Janet Blair

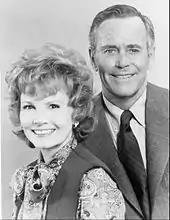
Blair and Henry Fonda in "The Smith Family", 1971

Blair appeared on television in various variety-show guest appearances and served as Dinah Shore's summer replacement on the "Dinah Shore Chevy Show" in 1958. She was a cast member during the 1956–1957 season on "Caesar's Hour", a comedy-variety series starring Sid Caesar.